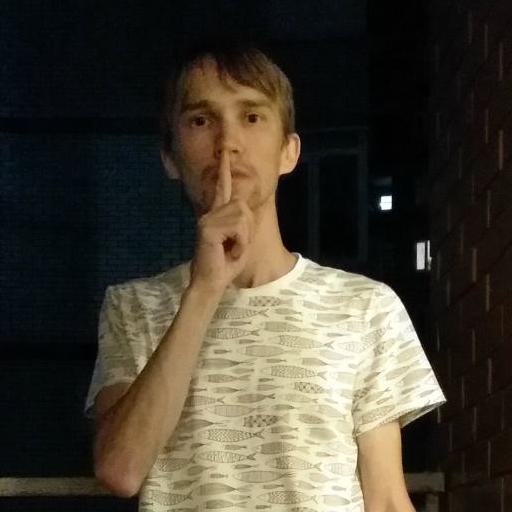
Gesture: mute